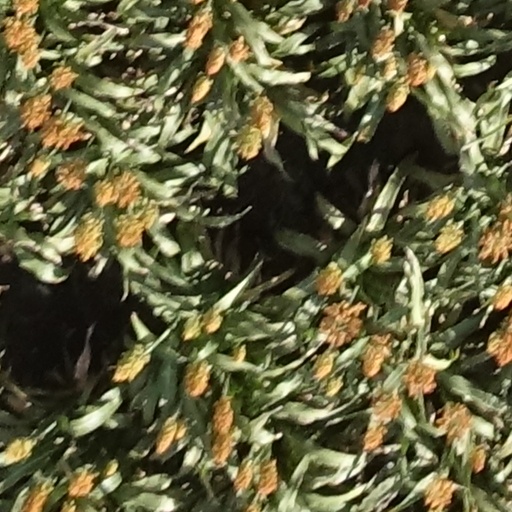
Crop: sorghum